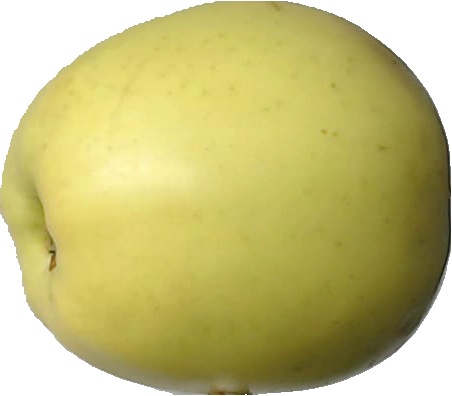
Label: apple_golden_2